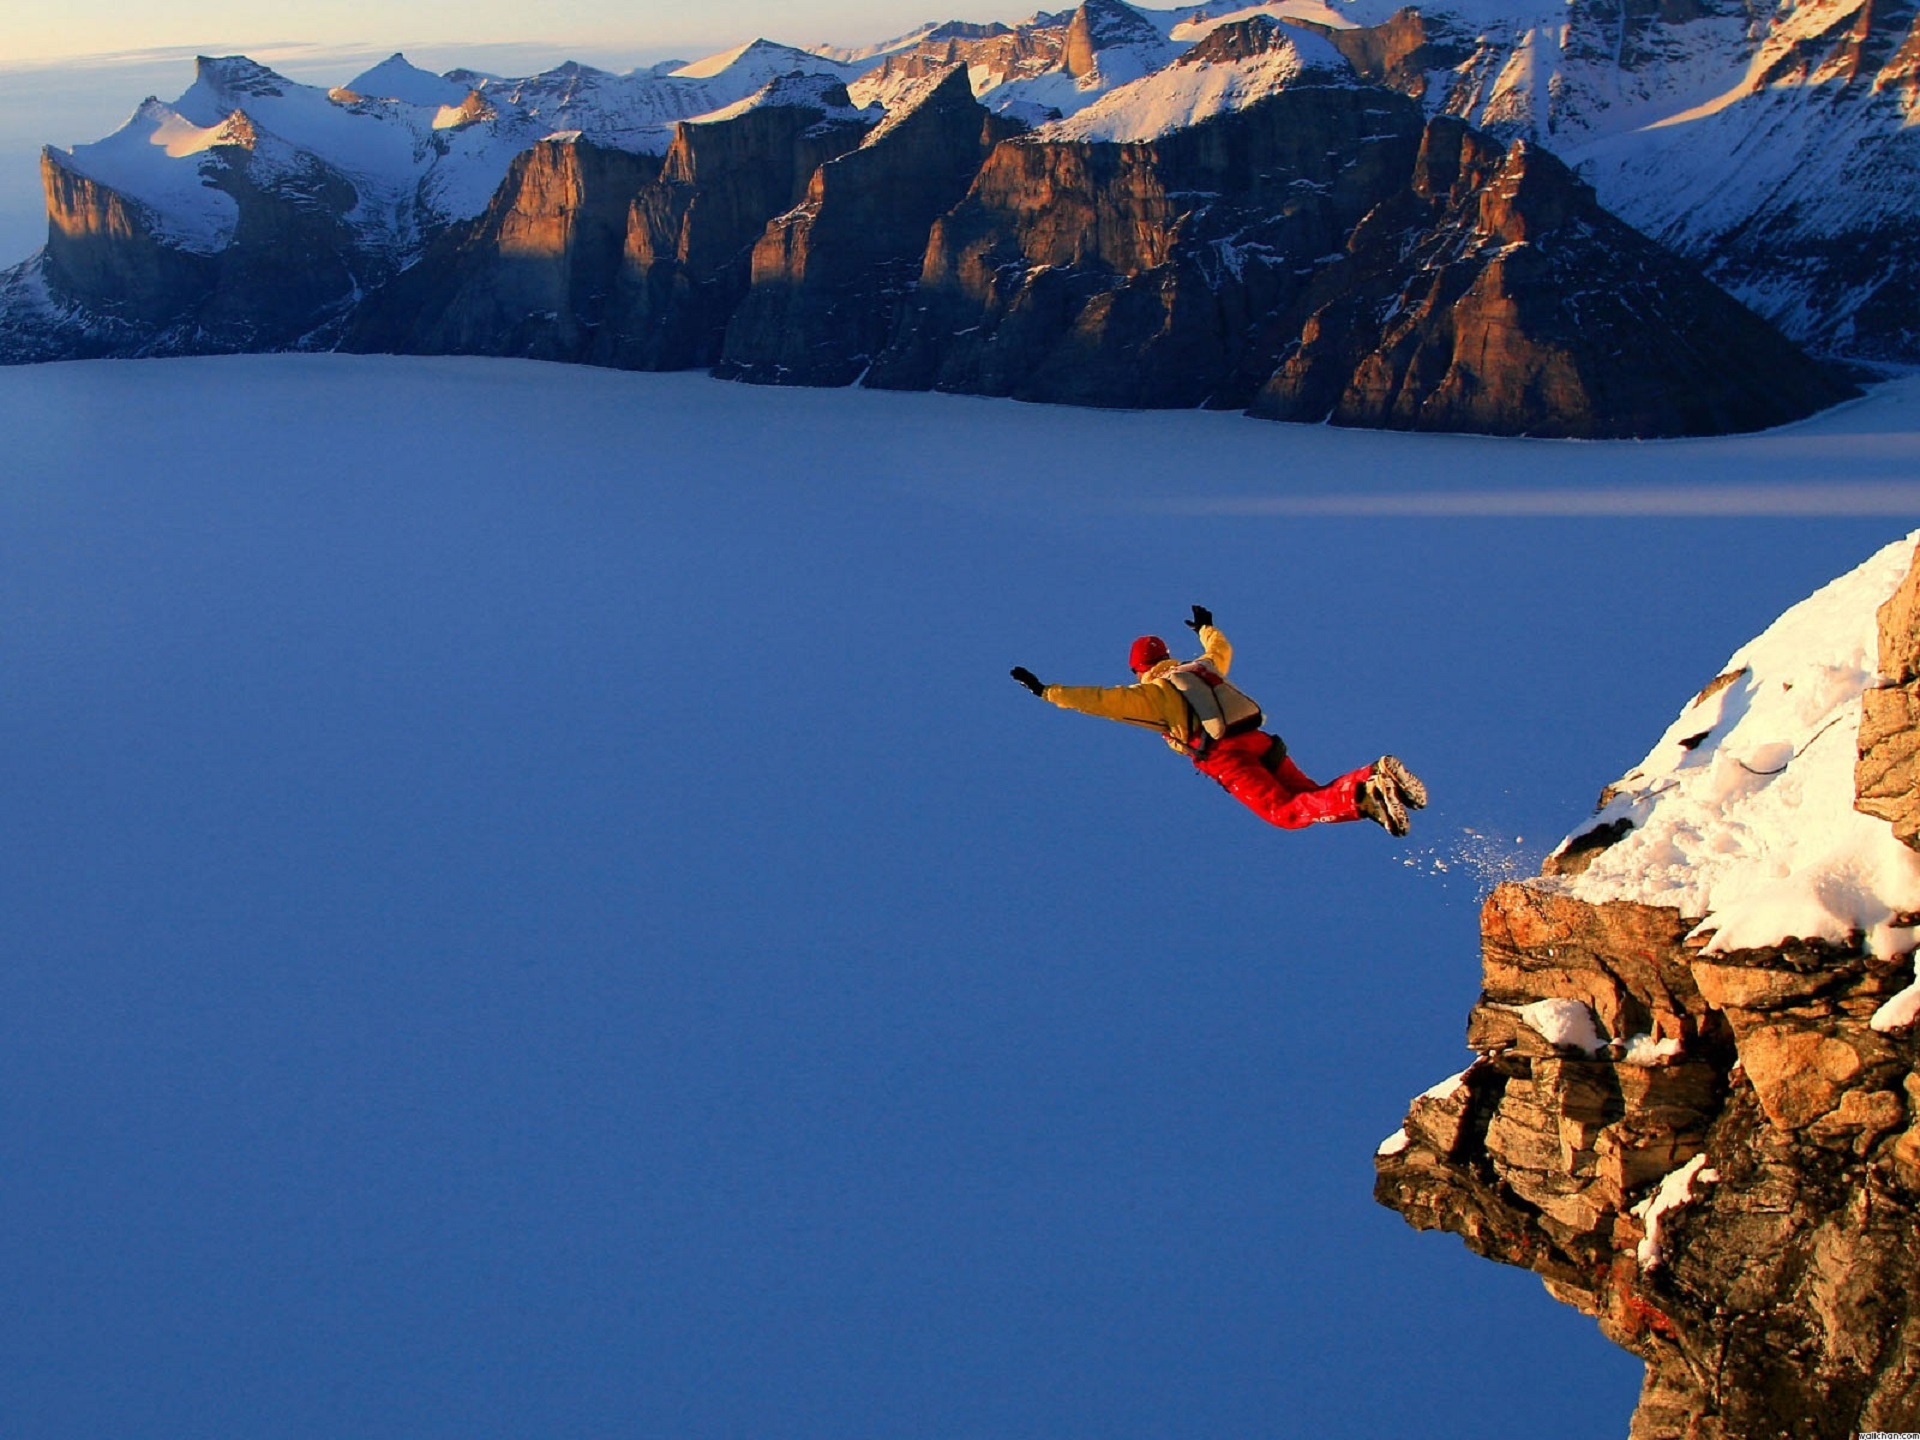
sea, water, ocean, mountain, sport, fall, adventure, mountain range, fly, jump, jumping, diving, cliff, high, extreme sport, terrain, ridge, parachute, summit, mountaineering, outdoors, sports, alps, leaping, parachuting, free fall, mountainous landforms, geological phenomenon